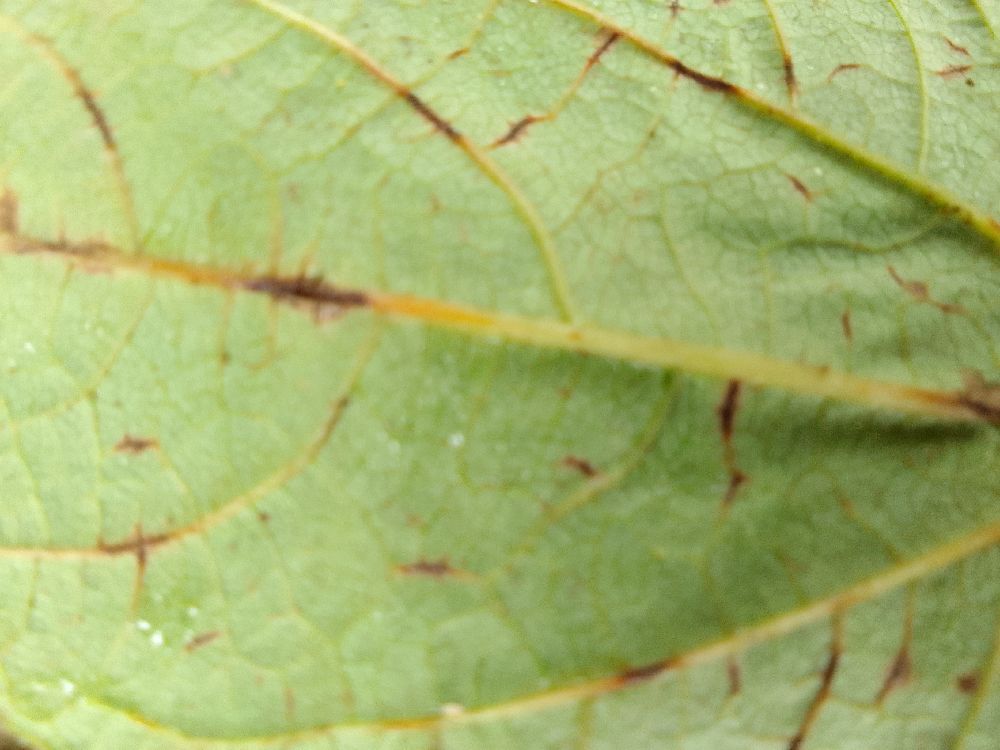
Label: anthracnose